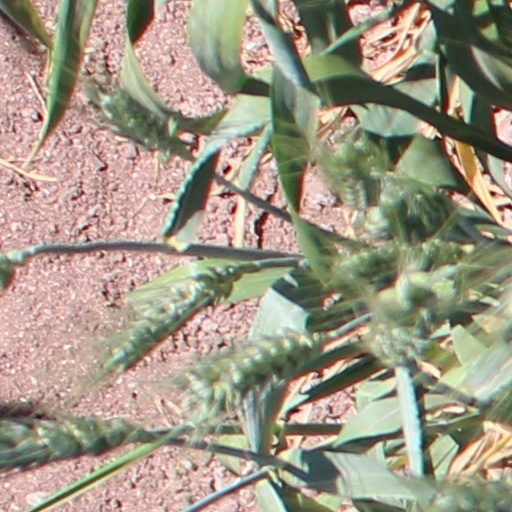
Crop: wheat